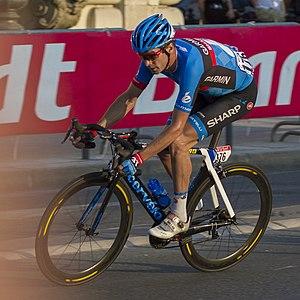
David Millar durant la dernière étape du Tour de France 2013
David Millar est un ancien coureur cycliste écossais né le 4 janvier 1977 à Malte. Professionnel de 1997 à 2014, il fait ses débuts professionnels en 1997 au sein de l'équipe française Cofidis. En 2004, dans le cadre de l'affaire Cofidis, il avoue s'être dopé, et est déchu du titre de champion du monde du contre-la-montre, obtenu l'année précédente, et suspendu. Après être revenu en compétition en 2006 dans l'équipe Saunier Duval-Prodir, il a été membre de l'équipe Garmin-Sharp de 2008 à 2014. Au cours de sa carrière, il a notamment remporté des étapes des trois grands tours.